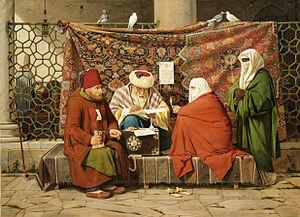
La Médaille Thorvaldsen est un prix décerné chaque année, à quelques exceptions près, à un nombre variable de bénéficiaires par l'Académie Royale danoise des Beaux-Arts ; c'est la plus haute distinction dans le domaine des arts visuels au Danemark. Elle tient son nom du sculpteur Bertel Thorvaldsen.